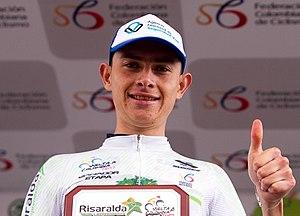
Miguel Ángel Reyes sur le podium protocolaire de la neuvième étape du Tour de Colombie 2017, avec le maillot distinctif de vainqueur d'étape.
Miguel Ángel Reyes Vergara, né le 26 mai 1992 à Bogota, est un coureur cycliste colombien, membre de l'équipe EPM-Scott.